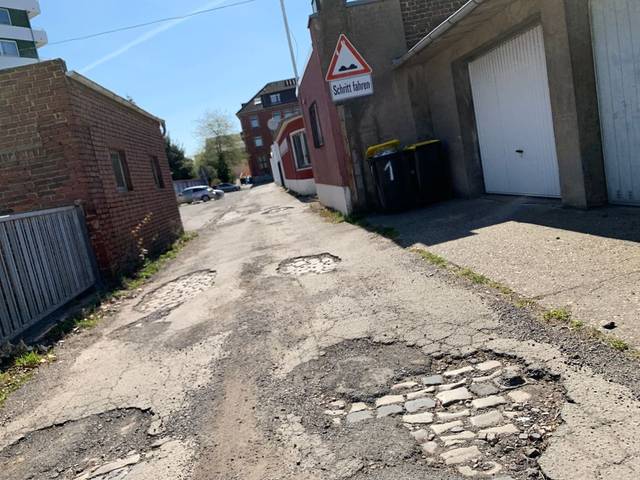
Region: Germany
Coordinates: 50.808, 6.482